Francesco Cavrioli

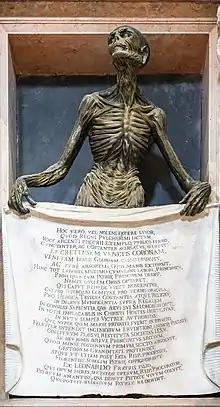

Francesco Cavrioli ( – 1670) was an Italian sculptor, active in Venice in a Baroque style.